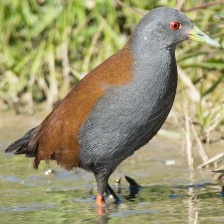
Species: BLACK TAIL CRAKE
Scientific name: AMAURORNIS BICOLOR